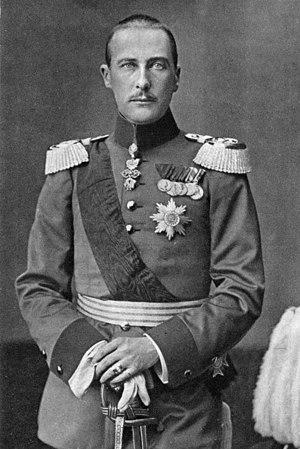
La conférence de Kreuznach du 9 août 1917 est une conférence gouvernementale allemande destinée à élaborer la réponse du gouvernement du Reich aux propositions faites à Vienne le 1ᵉʳ août 1917 par le ministre austro-hongrois des affaires étrangères Ottokar Czernin en vue de négocier une sortie honorable du conflit. Cette conférence constitue également la première rencontre officielle entre Georg Michaelis, le nouveau chancelier impérial, d'une part, et les deux principaux animateurs du haut-commandement allemand, Erich Ludendorff et Paul von Hindenburg. Lors de cette rencontre, les militaires, s'appuyant sur le procès-verbal de la conférence du 23 avril 1917, tentent d'imposer aux membres du gouvernement civil les buts de guerre qu'ils assignent au conflit.